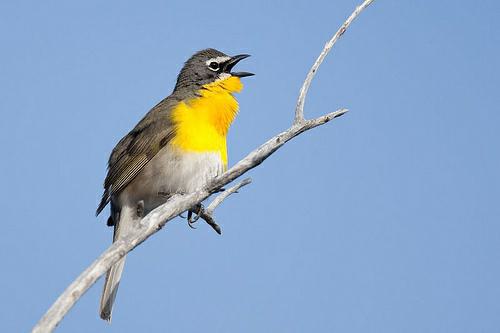
A photo of a yellow breasted chat